Military history of New Zealand

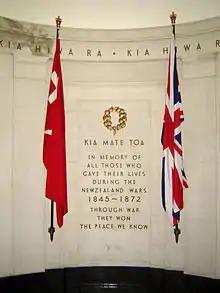
A memorial to the belligerents of the New Zealand Wars at the Auckland War Memorial Museum

The Wairau Affray was an early engagement between Ngāti Toa and British settlers in Nelson and the New Zealand Company. After the company refused to adhere to Ngāti Toa orders to halt the survey in lands that were not included in the company's purchases in 1839, Te Rauparaha moved into the area and burnt the surveyor's shelters. Sensing an opportunity, Nelson settlers ordered the arrest of Te Rauparaha and Te Rangihaeata on charges of arson and sent an armed posse to arrest the two.